Answer in natural language. Considering the relative positions, where is Laptop (highlighted by a blue box) with respect to gray chair with metal handles (highlighted by a green box)? Choose between the following options: right or left
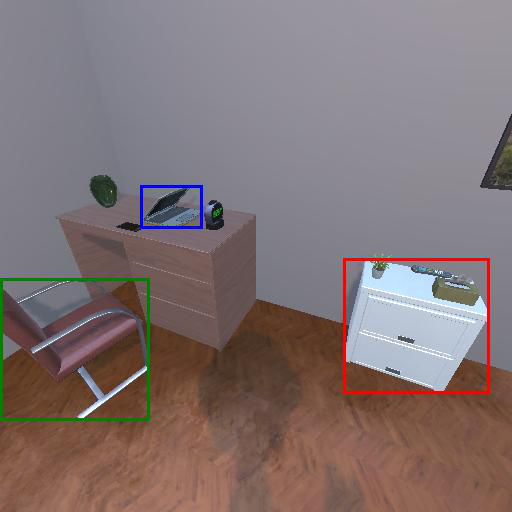
<answer>right</answer>